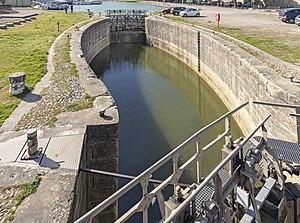
Carcassonne est une commune française, préfecture du département de l'Aude dans la région Occitanie.
Les leptospiroses sont des maladies infectieuses, de gravité variable, dues à des bactéries du genre Leptospira, ordre des spirochètes.